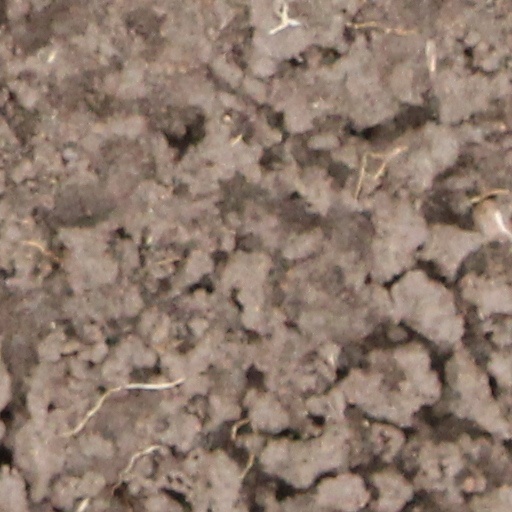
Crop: wheat